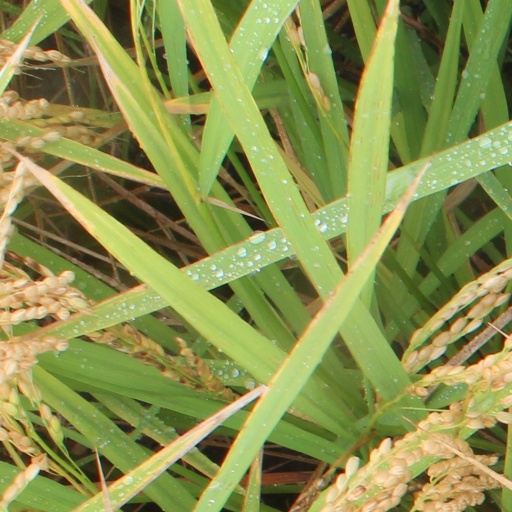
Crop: rice